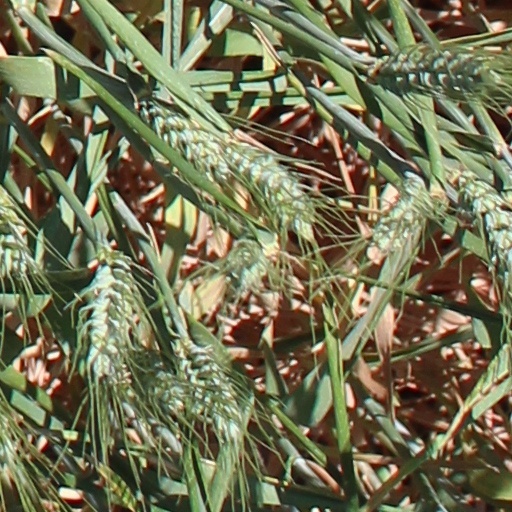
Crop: wheat